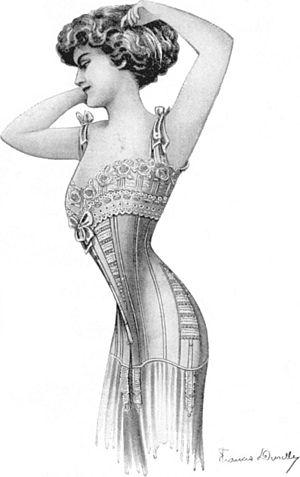
Le corset est un sous-vêtement, principalement féminin, porté du XVIᵉ siècle au XXIᵉ siècle comportant des renforts, comme des baleines, de la cordelette passepoilée ou encore un busc et destiné à modeler le buste suivant des critères esthétiques variables au fil des époques. C'est une pièce de vêtement rigidifiée qui a essentiellement deux buts : d'une part sculpter la taille pour l'adapter au vêtement porté, d'autre part maintenir la poitrine.